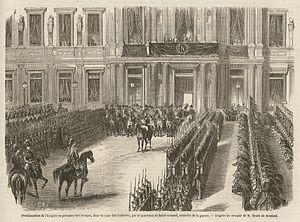
Cette page concerne l'année 1852 du calendrier grégorien.
Villedômain est une commune française du département d'Indre-et-Loire, en région Centre-Val de Loire. Limitrophe du département de l'Indre, elle est la première commune traversée par l'Indrois à son entrée dans le département d'Indre-et-Loire.
L'histoire de Fondettes, une commune française d'Indre-et-Loire, se déploie sur plusieurs millénaires, depuis le néolithique. L'exploration archéologique révèle, à la fin de l'âge du fer, une occupation permanente du site sous la forme d'une agglomération fortifiée, l'oppidum de Montboyau. Plusieurs structures, dont un pont construit à l'époque gallo-romaine et quatre villæ érigées au cours de la période tardo-antique, montrent la continuité de l'utilisation de ce territoire tourangeau. Au Moyen Âge, la paroisse de Fondettes, fondée autour de l'an mil, est un fief de faible importance, qui relève successivement de plusieurs seigneuries, notamment celle du comte d'Anjou Foulques Nerra, puis celle des Maillé et enfin celle de Martigny. La paroisse fondettoise connaît pendant la Renaissance la confrontation entre les ligueurs et les troupes d'Henri IV, puis à la fin de la période moderne, au XVIIIᵉ siècle, en 1774, une révolte populaire de subsistance. En 1790, la petite paroisse tourangelle, dont la population atteint alors près de 2 000 habitants, fait l'objet d'un changement de statut et devient une commune.
Orbigny est une commune française du département d'Indre-et-Loire, en région Centre-Val de Loire.